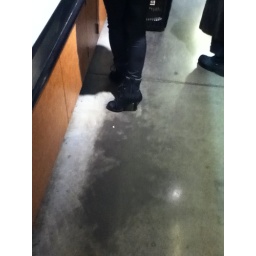
Asian girl in WholeFoods wearing black lace-up ankleboots